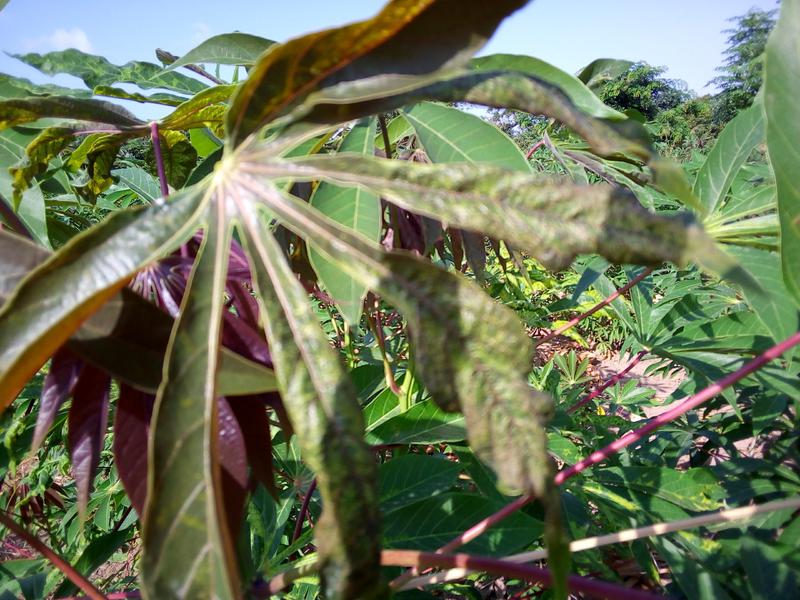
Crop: cassava
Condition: mosaic_disease